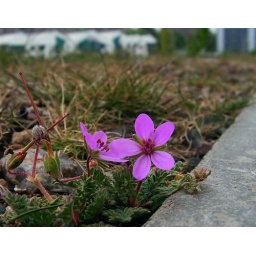
Pretty sure this wee thing is Common Storksbill (Erodium cicutarium).The white building in the background is called &amp;quot;Vision&amp;quot;